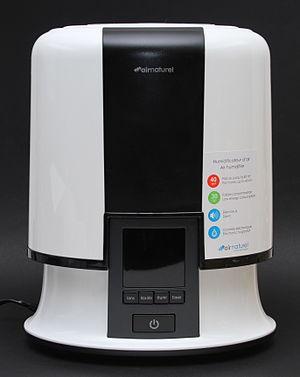
Humidificateur d'air Air Naturel